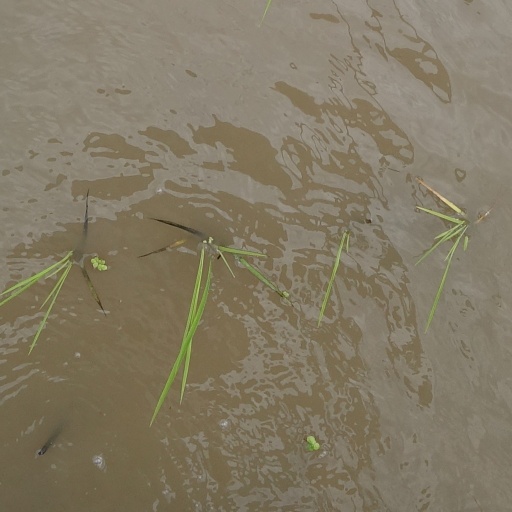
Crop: rice